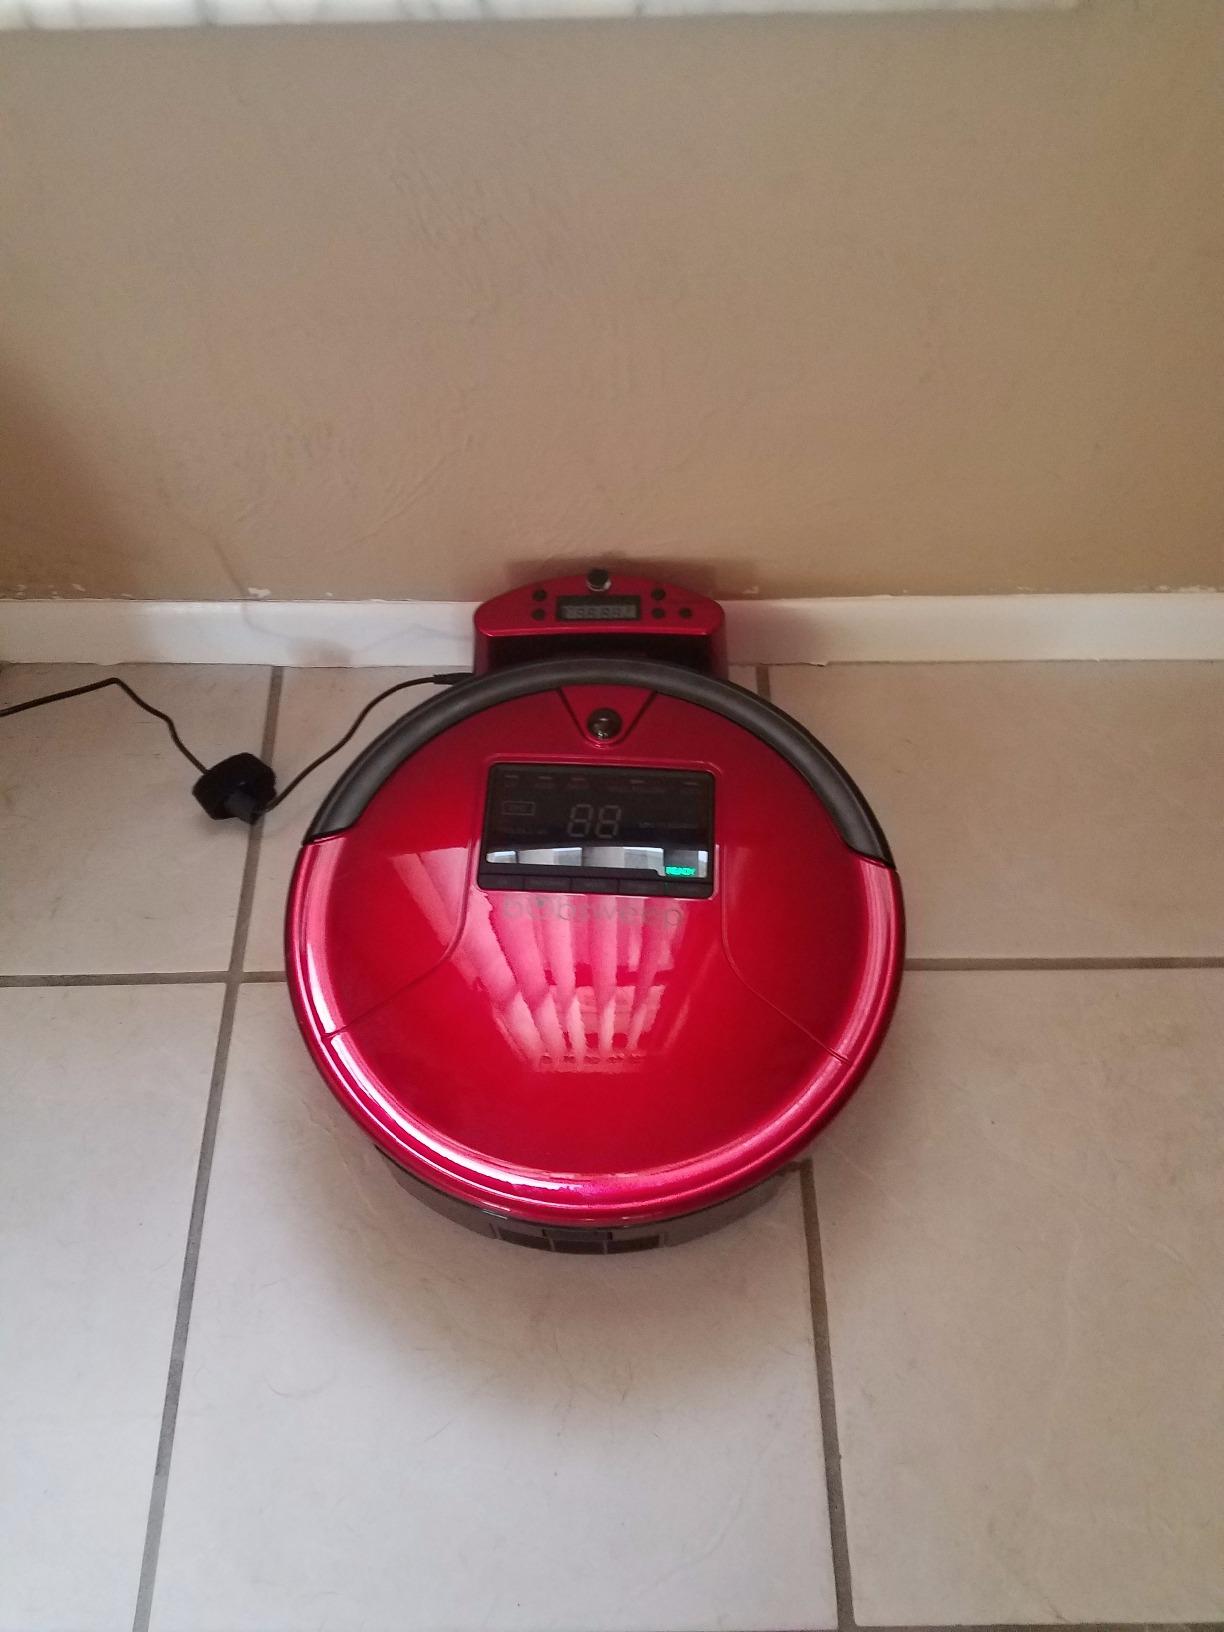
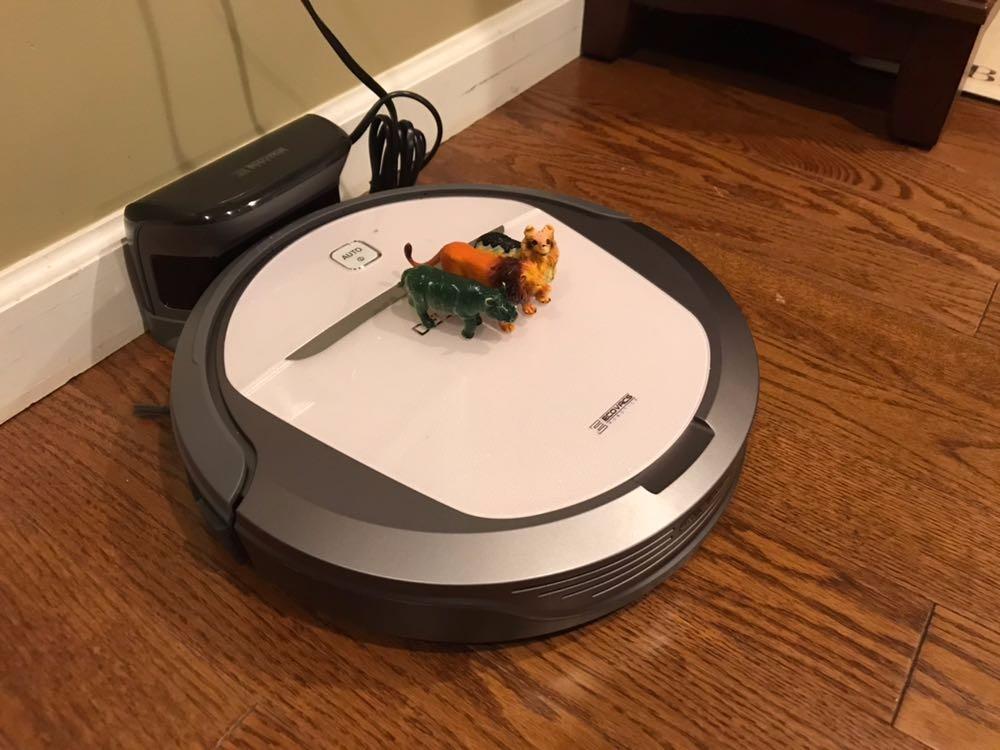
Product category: items_vacuum
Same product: no